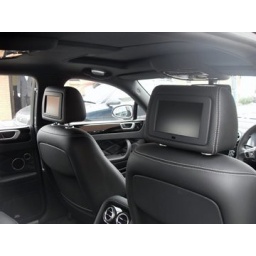
Wedding car hire Bentley flying spur , screens in head rest